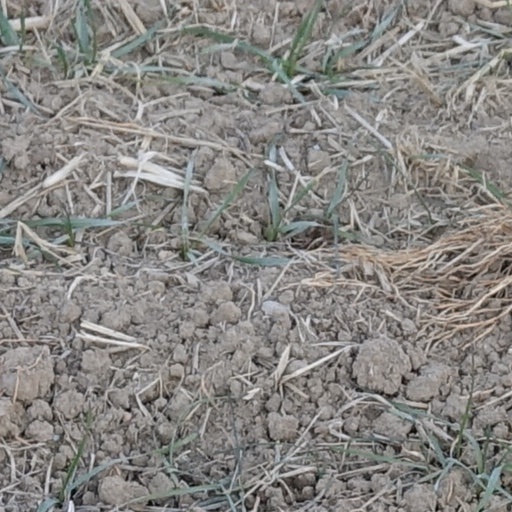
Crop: wheat